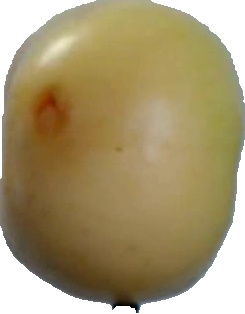
Label: apple_6